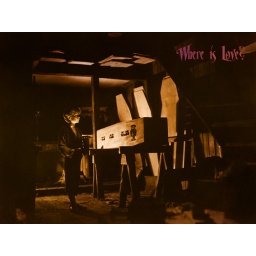
A poster on the wall in the bedroom of Son of the Mummy...